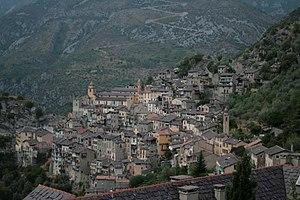
Saorge, vue sur le village depuis le monastère.
Saorge est une commune française située dans le département des Alpes-Maritimes en région Provence-Alpes-Côte d'Azur.